Stevenstone

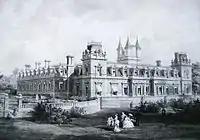
Stevenstone House in 1872. The high tower is clearly shown

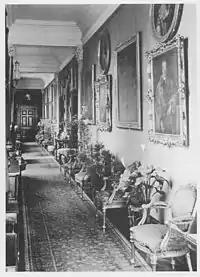
Corridor in Stevenstone House, c. 1907–12, photo from auction catalogue published between 1907 (death of Hon. Mark Rolle) and 1912 (purchase by Capt. Clemson). The arrangement is as left by Mark Rolle. Visible in the right foreground is the portrait of John Rolle Walter (1712–1779) of Stevenstone, painted c. 1753 by Pompeo Batoni (1708–1787) & purchased in 2008 for £300,000 by Royal Albert Memorial Museum, Exeter. A replica hangs in Great Torrington Town Hall

The house was demolished in 1868 by Hon. Mark Rolle (died 1907) who erected in its place between 1868 and 1872 to the design of Charles Barry Jr. (died 1900) a Victorian mansion in the "French Chateau style" (or "Franco-Italian style" as it was termed by a contemporary issue of "Building News") widely considered today to have been a building of little architectural merit. It sat within a deer park of 370 acres containing a large quantity of large and valuable trees. In the opinion of Hoskins writing in 1954: "Mark Rolle rebuilt the house again in the worst style of the time. The richest man in Devon built himself the ugliest house".